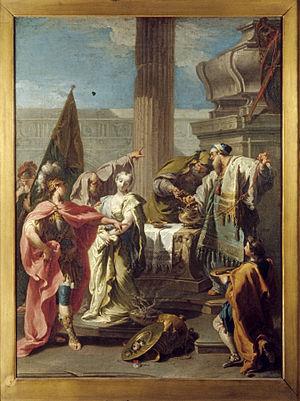
Giovanni Battista Pittoni ou Giambattista Pittoni est un peintre italien rococo, qui a été actif dans sa ville natale au XVIIIᵉ siècle.
Le Sacrifice de Polyxène est le titre de plusieurs tableaux de Giovanni Battista Pittoni des années. Ils décrivent un épisode mythologique, le sacrifice de Polyxène, fille du roi Priam, immolée par les Grecs sur le tombeau d'Achille qu'elle aimait et qui mourut avant elle de la main de Pâris.
Cette page fournit une liste chronologique de peintures du vénitien Giovanni Battista Pittoni.